Animal theme park

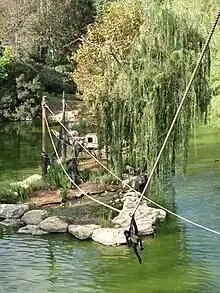
A black-handed spider monkey in the Jerusalem Biblical Zoo, Jerusalem

An animal theme park, also known as a zoological theme park, is a combination of an amusement park and a zoo, mainly for entertainment, amusement, and commercial purposes. Many animal theme parks combine classic theme park elements, such as themed entertainment and amusement rides, with classic zoo elements such as live animals confined within enclosures for display. Many times, live animals are utilized and featured as part of amusement rides and attractions found at animal theme parks.